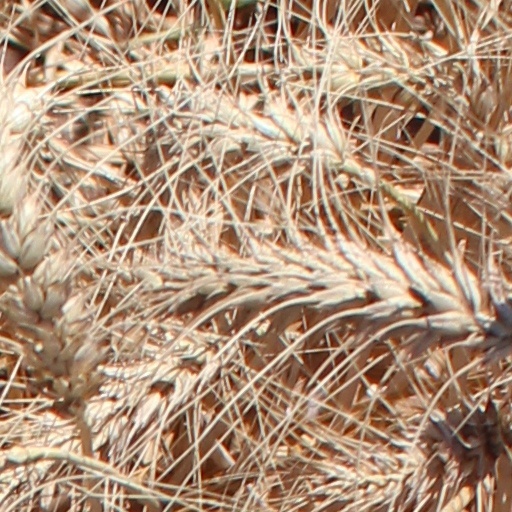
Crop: wheat